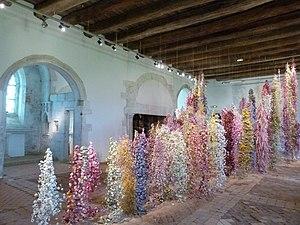
Exposition ARTE BOTANICA au château de la Roche-Jagu, C'est dans la salle seigneuriale du premier étage que l'artiste britannique Rebecca Louise Law a réalisé son oeuvre intitulée The banquet, oeuvre composée de 15 000 fleurs séchées.